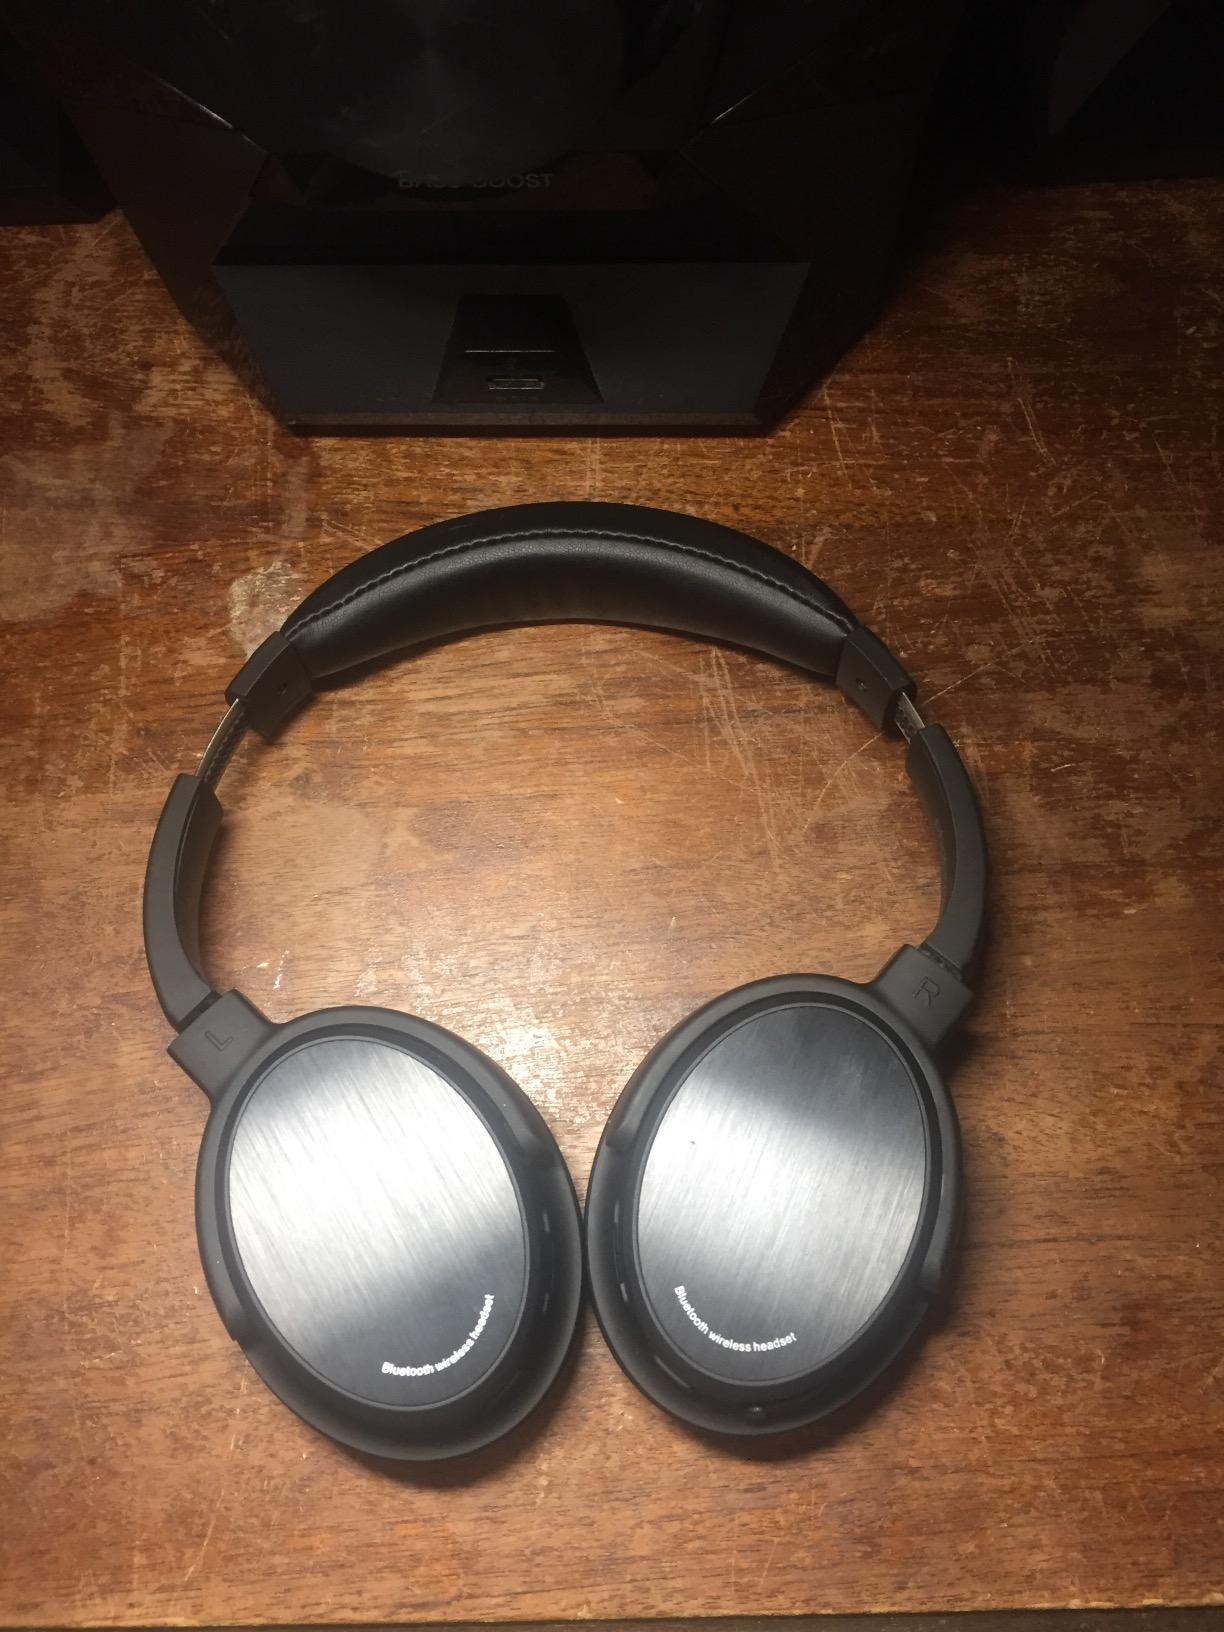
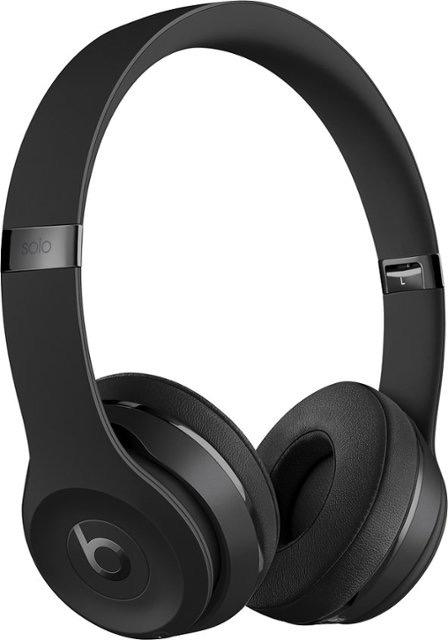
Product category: headphones
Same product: no